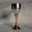
Label: cup